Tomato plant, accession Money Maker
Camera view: tilt-top (135 deg); turntable rotation: 210 degrees
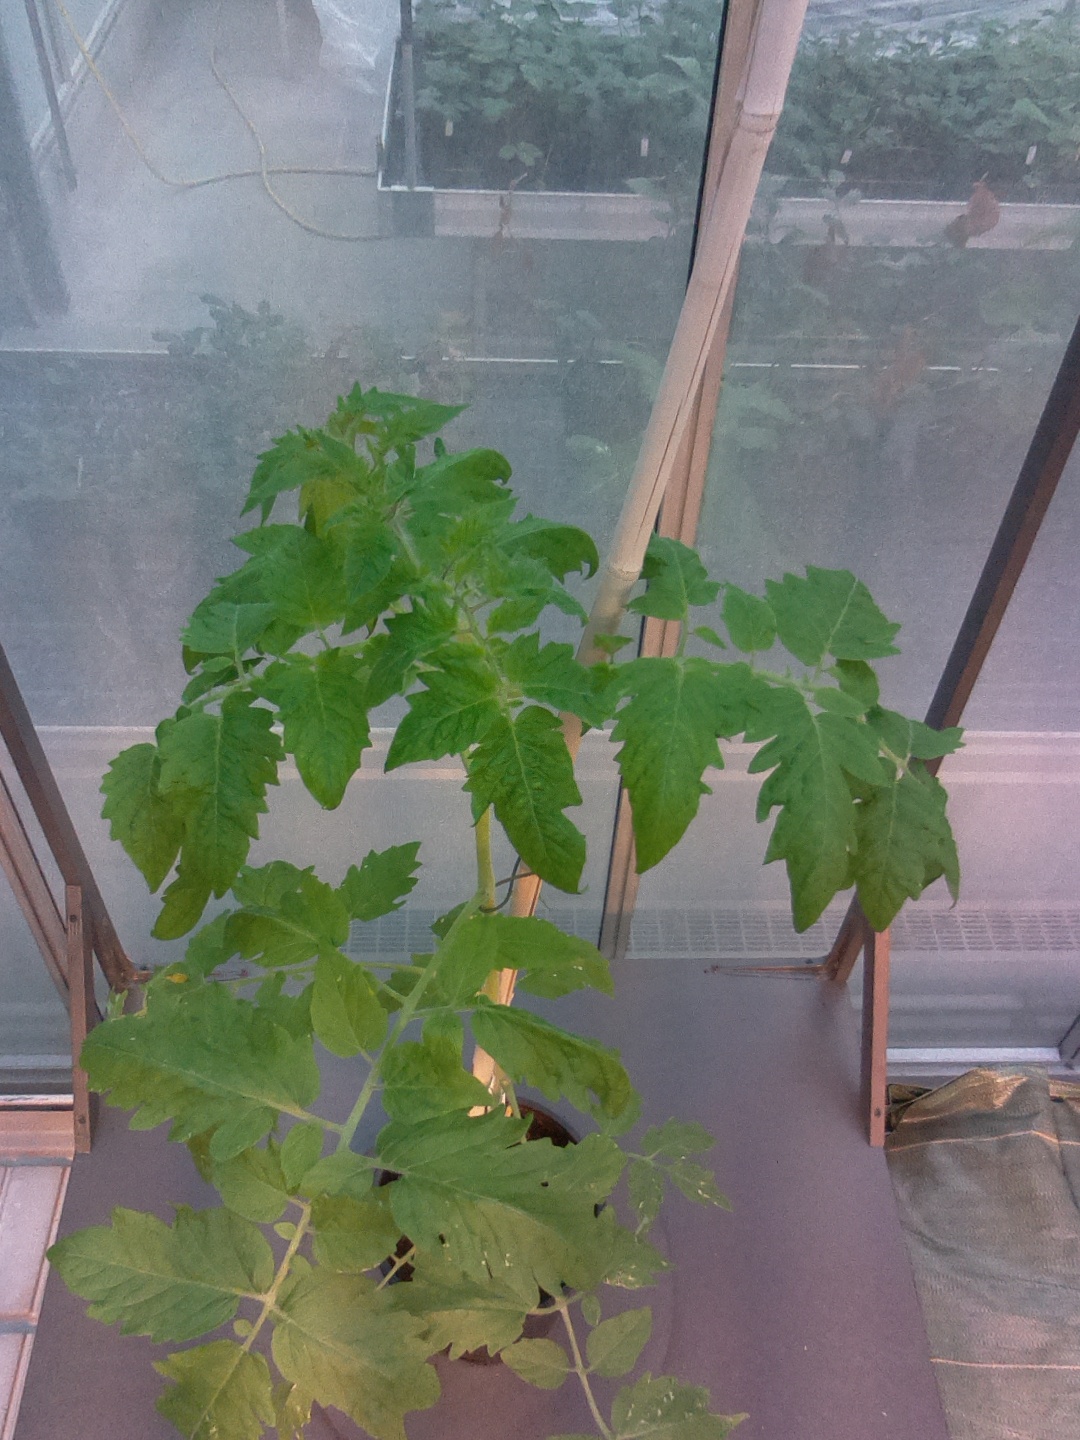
BBCH growth stage 54: 4 inflorescences visible